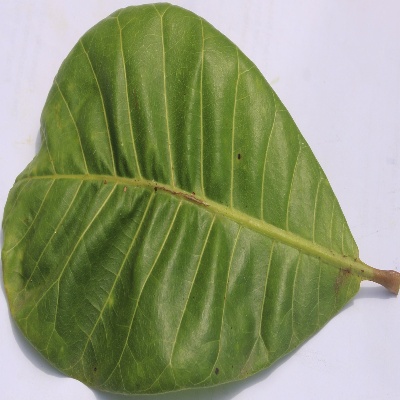
Crop: Cashew
Condition: anthracnose